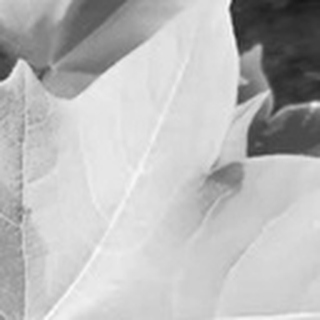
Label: healthy_cotton